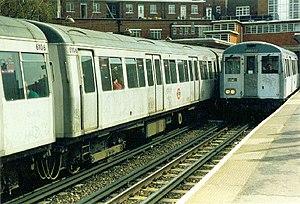
L'histoire du métro de Londres a commencé au XIXᵉ siècle avec la construction du Metropolitan Railway, le premier chemin de fer souterrain du monde. Le Metropolitan Railway, qui a ouvert en 1863 à l' aide des chariots en bois éclairés au gaz tractés par des locomotives à vapeur, a travaillé avec le chemin de fer du District Railway pour compléter la Circle line de Londres en 1884. Les deux chemins de fer élargis, la région métropolitaine étendant éventuellement aussi loin que Verney Junction dans Buckinghamshire, plus 50 milles de Baker Street et du centre de Londres. La première ligne de métro en profondeur, la City and South London Railway, a été inaugurée en 1890 avec des trains électriques. Viennent ensuite le Waterloo & City Railway en 1898, le Central London Railway en 1900 et le Great Northern and City Railway en 1904. La Underground Electric Railways Company of London est créée en 1902 pour financer l'électrification du District Railway.